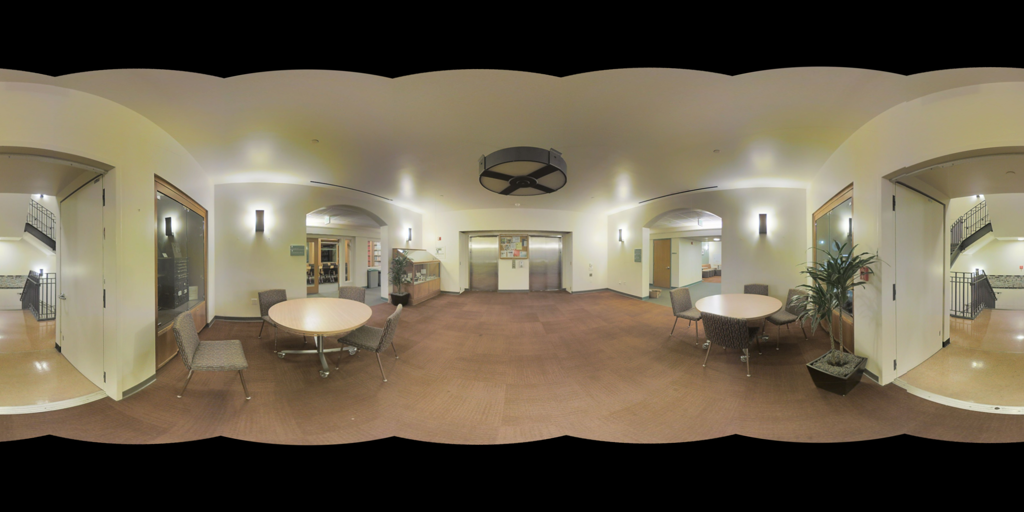
Referred object: the small round wooden table near the green plant

Referred object: turn slightly left to the round table with chairs around it

Referred object: the chair opposite the left round table